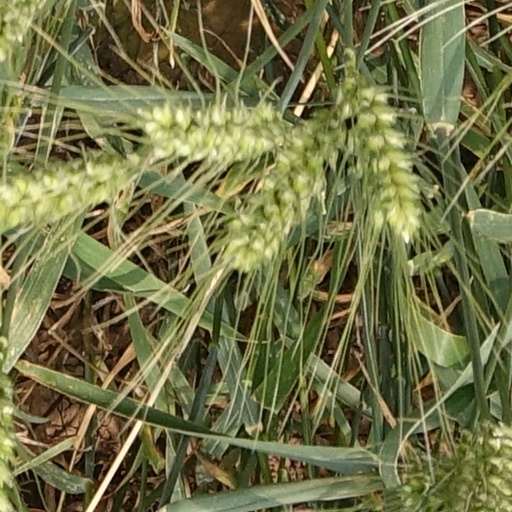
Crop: wheat